Nick Spalding

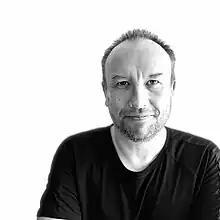
Nick Spalding

Nick Spalding (born Isle of Wight, England, in 1974) is a British comedy novelist.